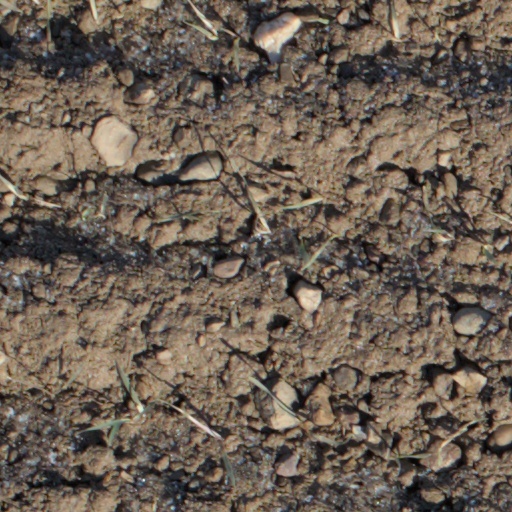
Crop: wheat